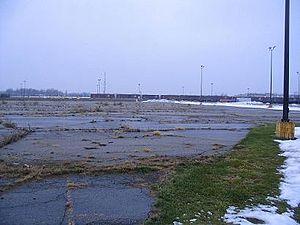
Buick City est un ancien complexe industriel appartenant à General Motors, au travers de la marque Buick. Il est situé à Flint aux États-Unis et mesure près d'un kilomètre carré. Le complexe a été en activité de 1904 jusqu'en 2010, avant d'être détruit.